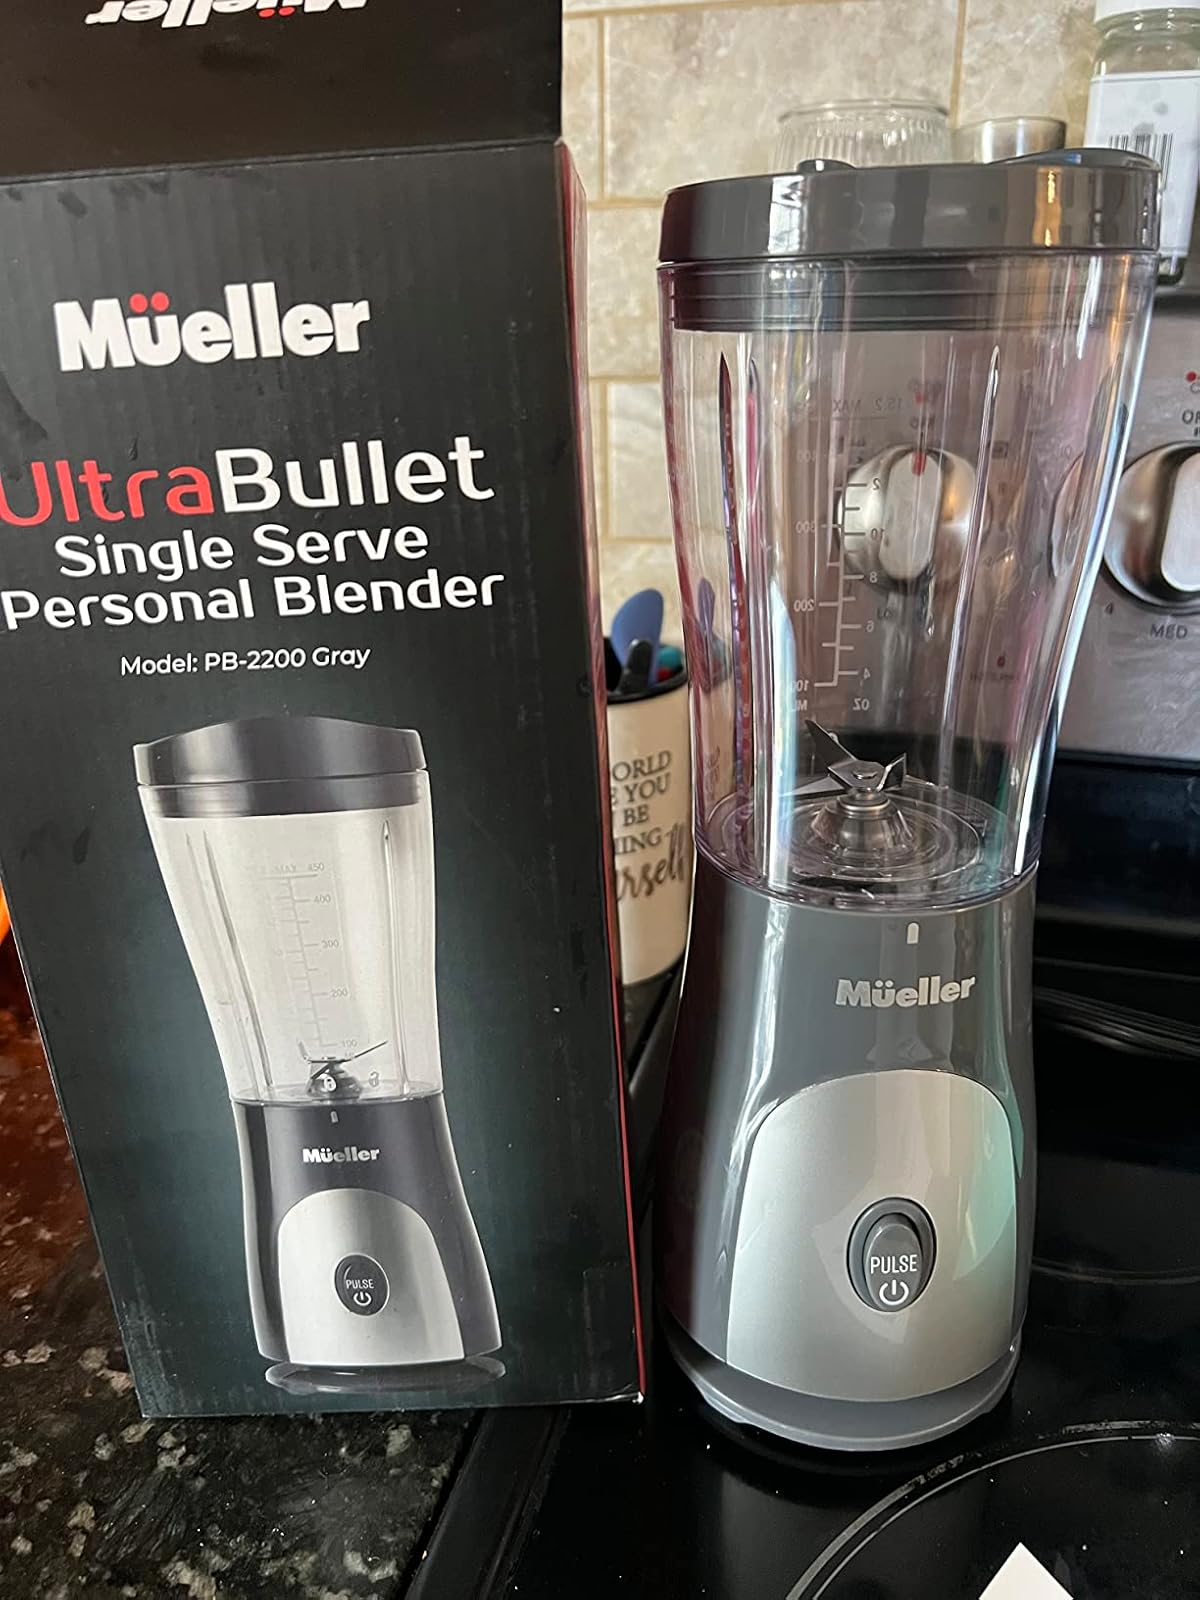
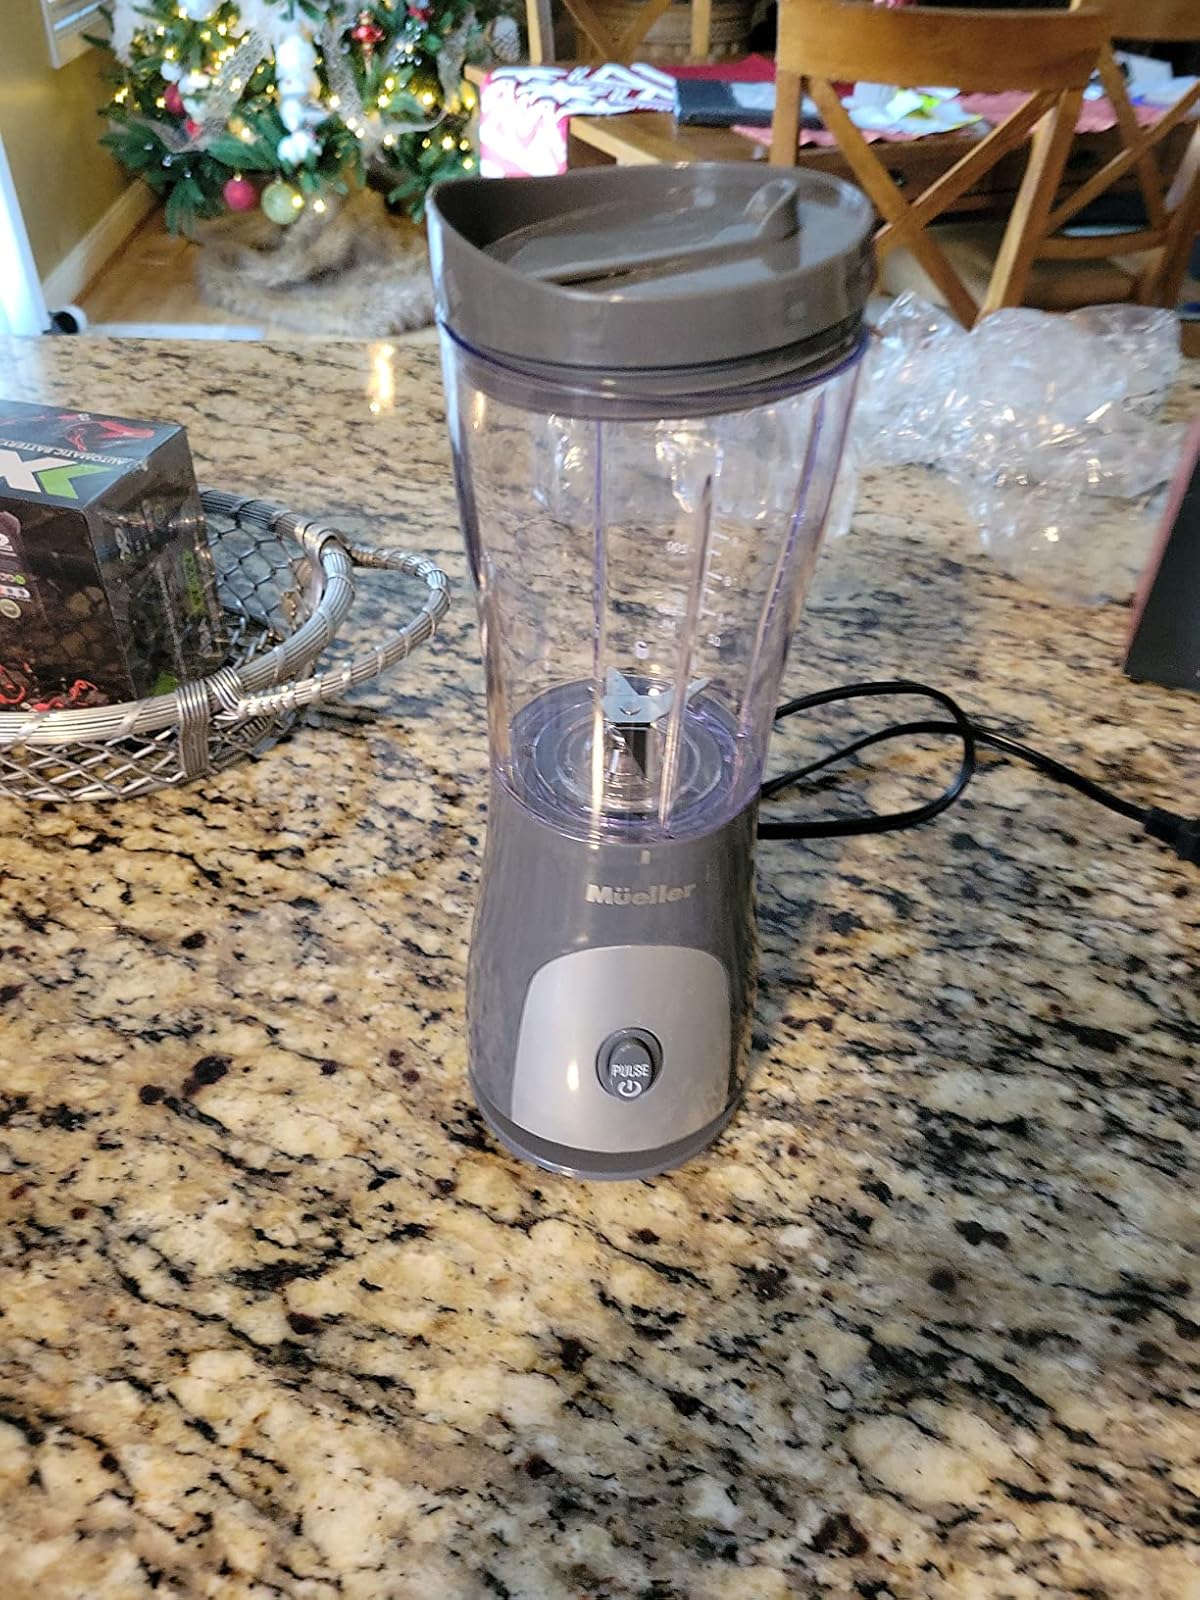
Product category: items_blender
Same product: yes